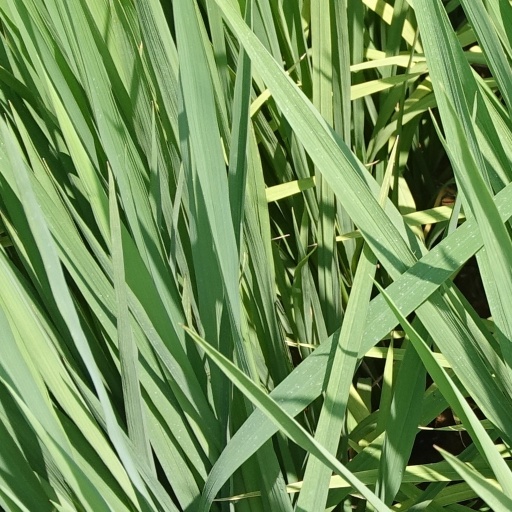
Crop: rice